Whitney (TV series)

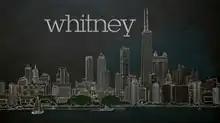
"Whitney" season 2 intertitle

Whitney is an American television sitcom that ran on NBC from September 22, 2011, to March 27, 2013. The series originally aired in the 9:30 pm (E/P)/8:30 pm (C) Thursday night timeslot. The show stars Whitney Cummings and is based on her real-life experience and her comedy routines. On September 25, 2011, the pilot of "Whitney" was multi-purposed on various Universal Television networks, including Oxygen, E!, Style, and Bravo.